Monster Swamp

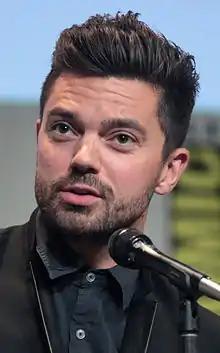
Critics praised Cooper's portrayal of Jesse in "Monster Swamp."

"Monster Swamp" was received mostly positively by critics, who listed its acting (particularly for Dominic Cooper, Joseph Gilgun and Jackie Earle Haley), the bizarre opening "hunting" sequence, Odin and Jesse's confrontation, and Jesse's sermon as being the high points of the episode. Review aggregator Rotten Tomatoes reports that 83% of critics gave the episode a positive review, based on 18 reviews with an average score of 7.3/10, with the site's consensus stating, "A fairly sedated episode, "Monster Swamp" still packs an absurd punch, a key character breakthrough, and some much needed screen time for its growing cast of supporting players."